Freiberg am Neckar

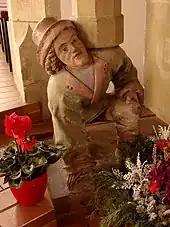
The pulpit bearer within the church St. Simon and Jude

At the centre of the former village of Heutingsheim was the townhall built in 1781 in the classicistic style within a warren of narrow alleys and side streets. The Protestant parochial church St. Simon and Jude, a late gothic west tower church from 1487, has a beautifully sculpted chancel with a ribbed vaulting. The headstones show the biblical apostles Simon and Jude (Thaddeus) and Mary with the Child as Queen of Heaven. The pulpit rests on a stone sculpture: the pulpit bearer, a kneeling man, created by Anton Pilgram, bears it upon his shoulders. The big clock in the tower inscribed Osanna dates from 1492.